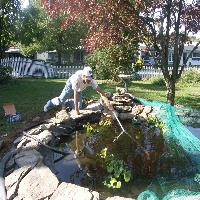
Weather: sun or clear